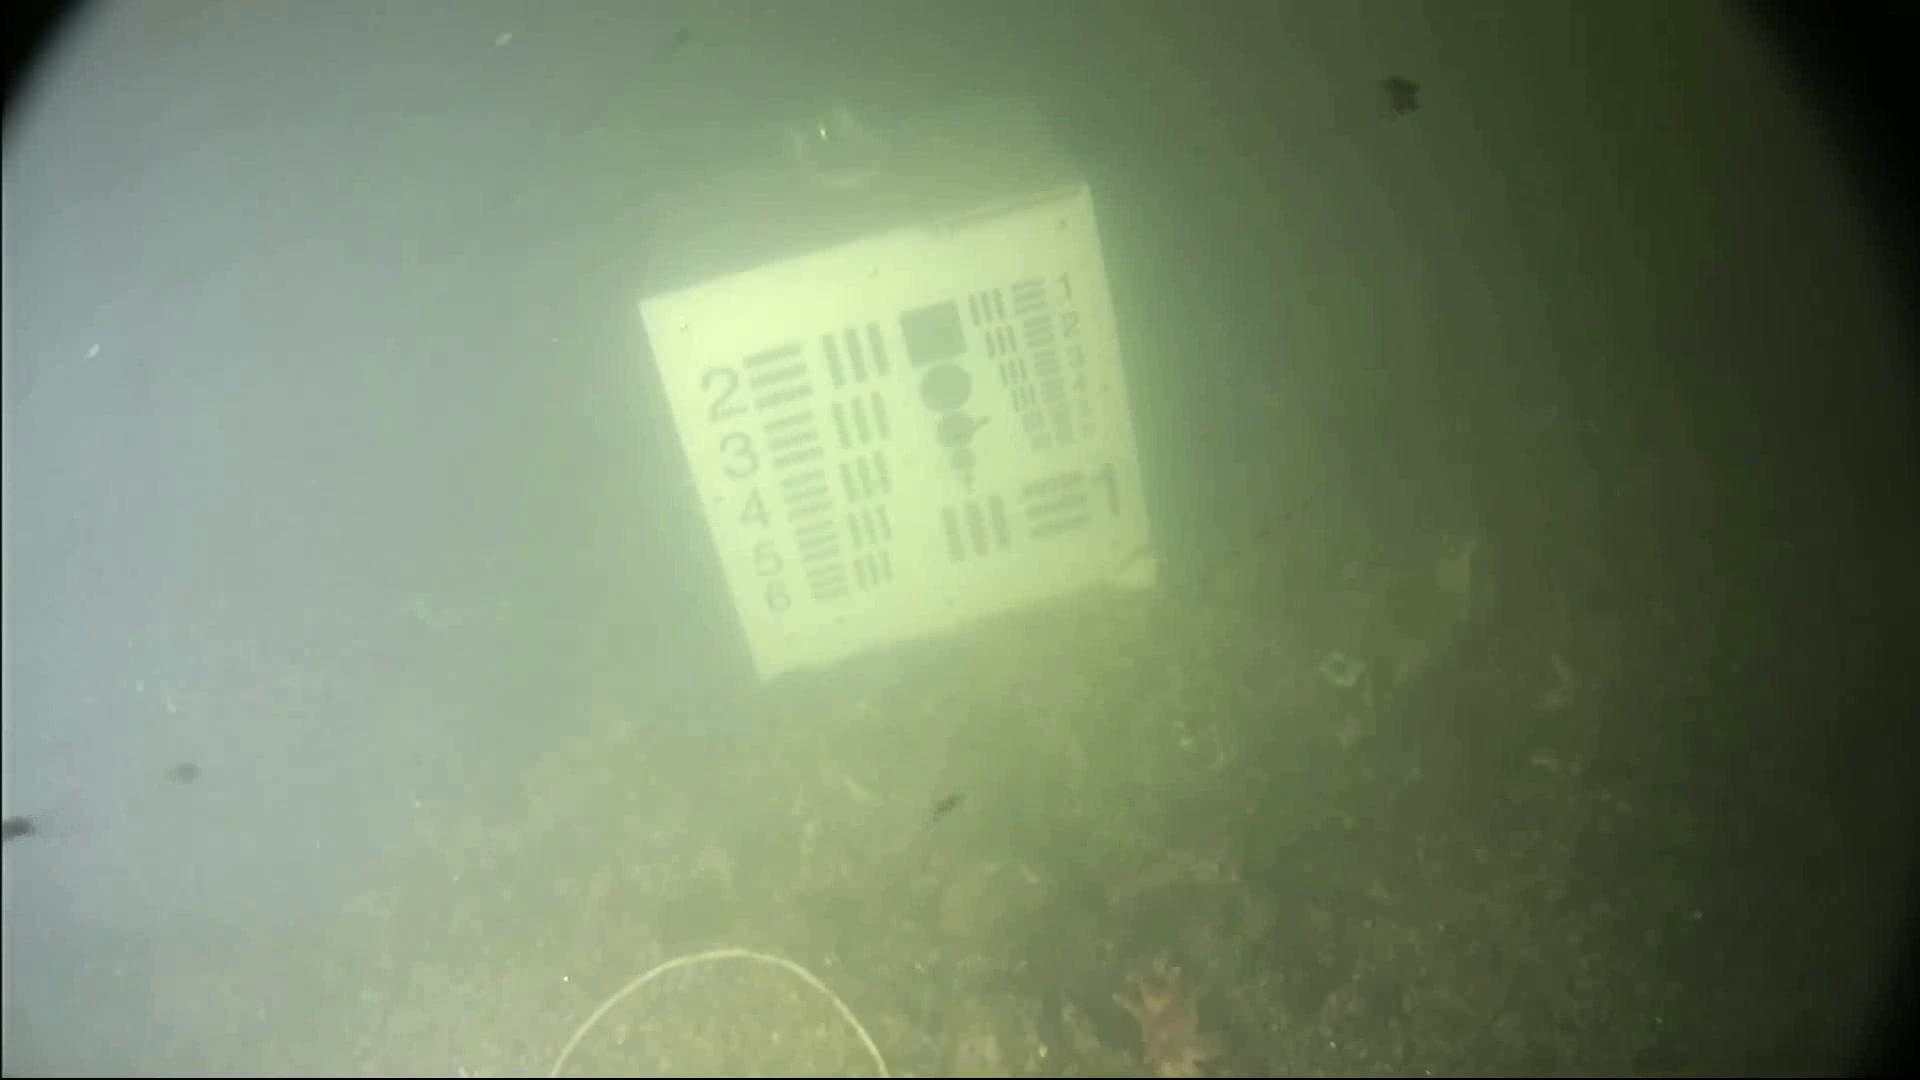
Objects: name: starfish